25th Chess Olympiad

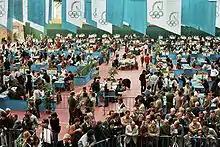
Schacholympiade Luzern 1982

The 25th Chess Olympiad, organized by FIDE and comprising an open and a women's tournament, as well as several other events designed to promote the game of chess, took place between October 29 and November 16, 1982, in Lucerne, Switzerland.